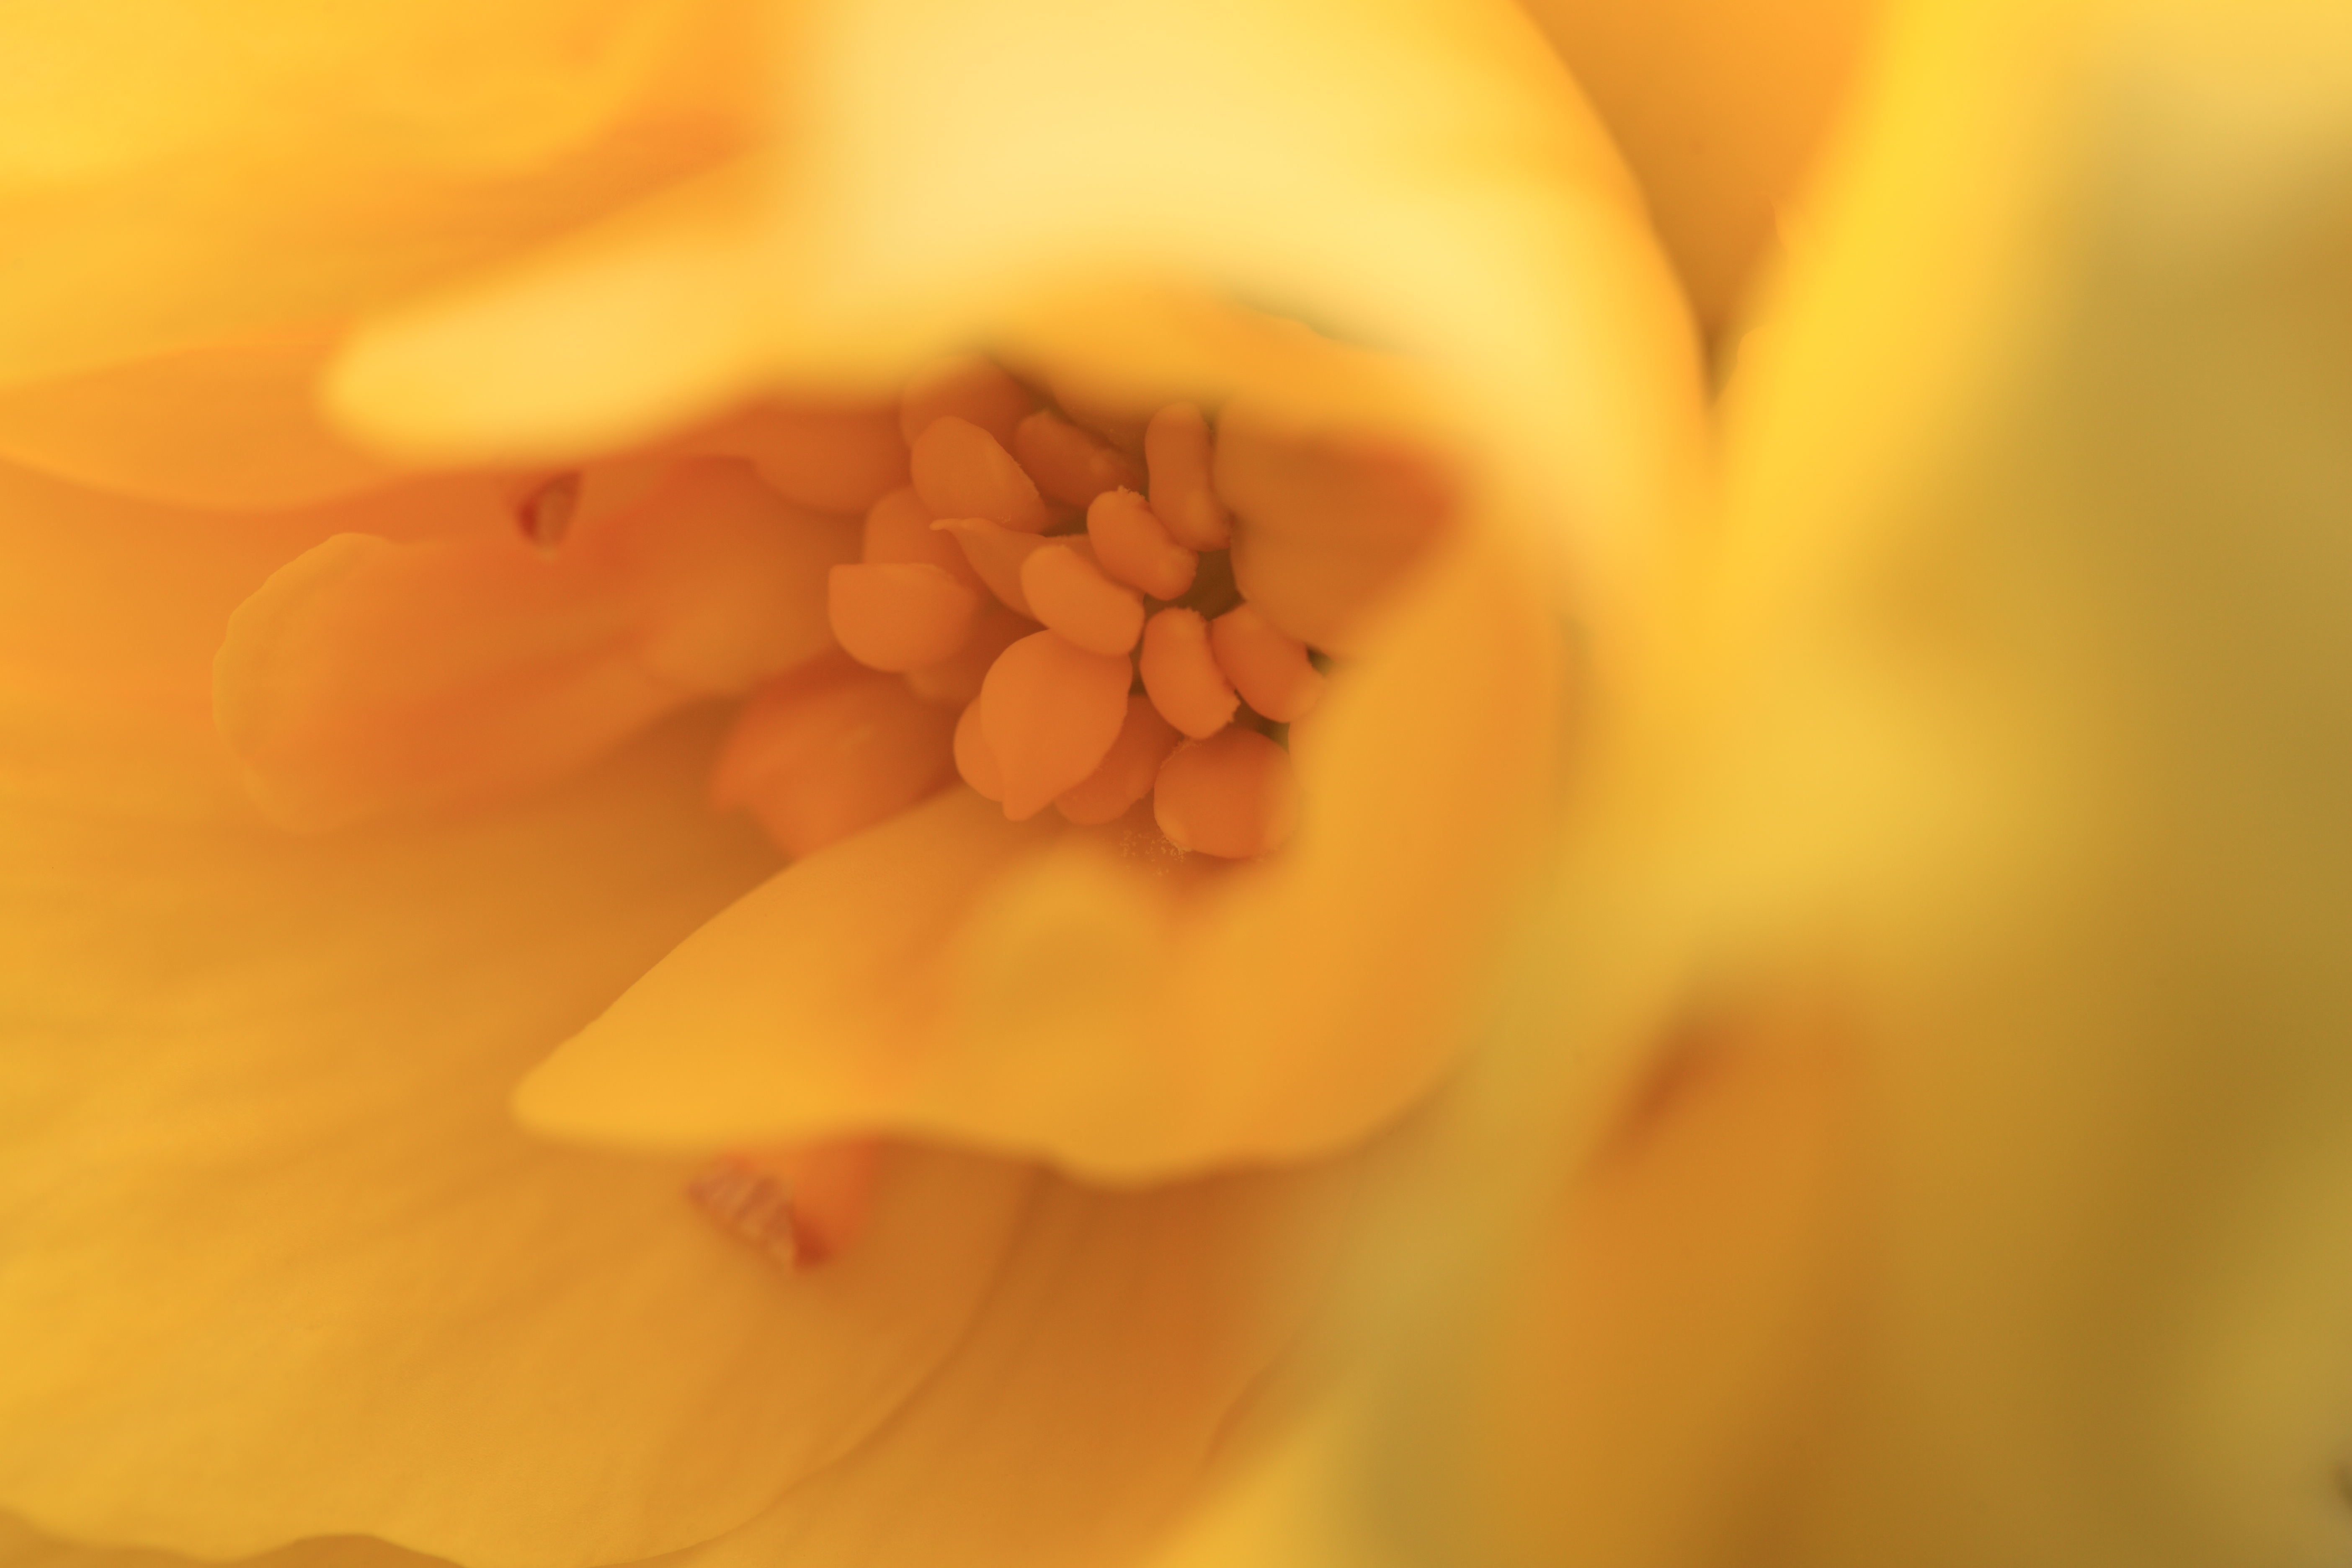
blossom, plant, photography, sunlight, leaf, flower, petal, pollen, high, yellow, flora, close up, tokyo, 5d, hires, begonias, tuberous, markii, hi, res, resolution, begonia, jindaishokubutsukouen, choufu, tuberhybrida, macro photography, flowering plant, plant stem, land plant